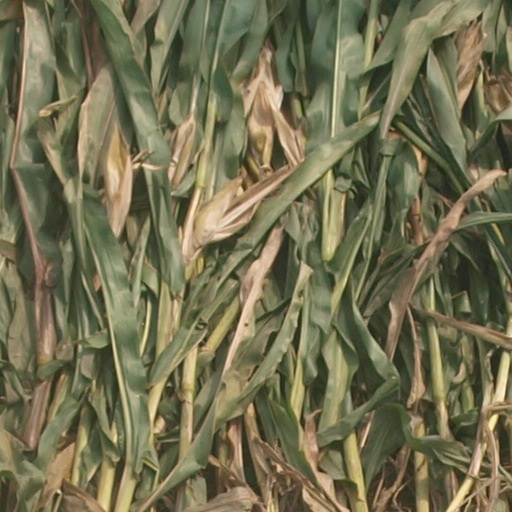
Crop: maize; corn